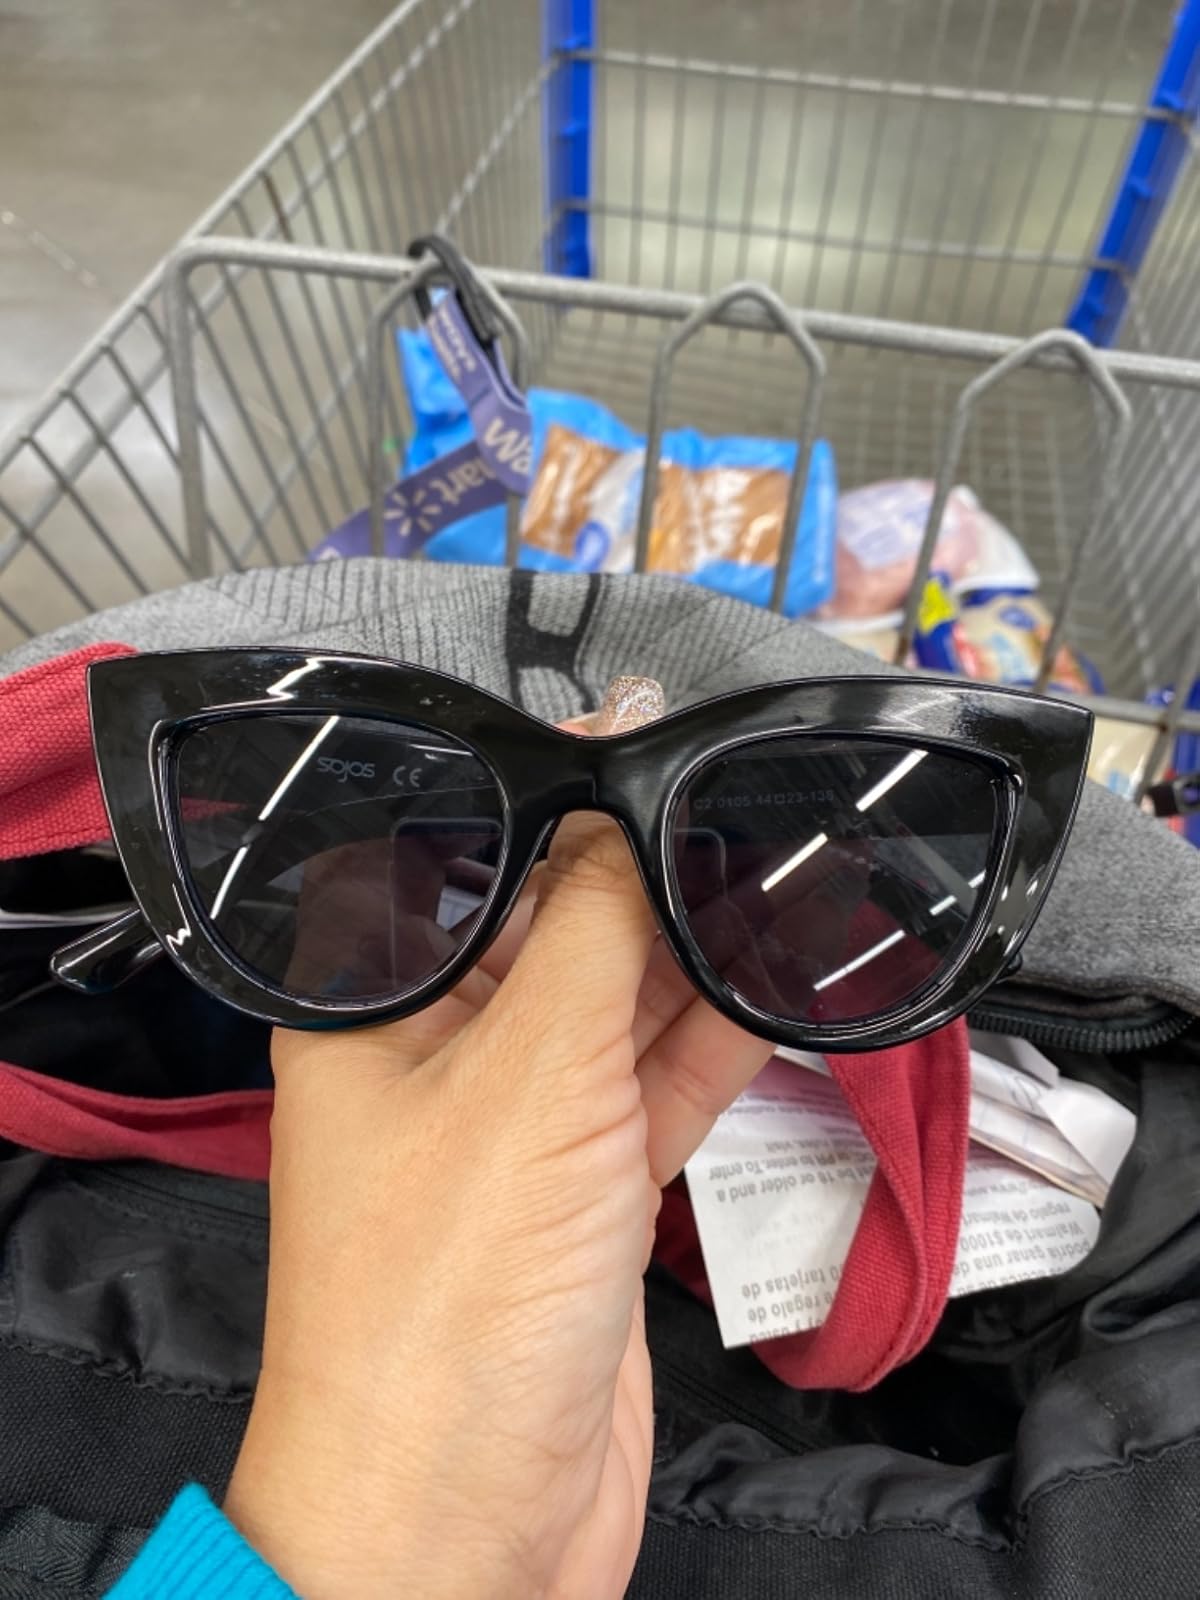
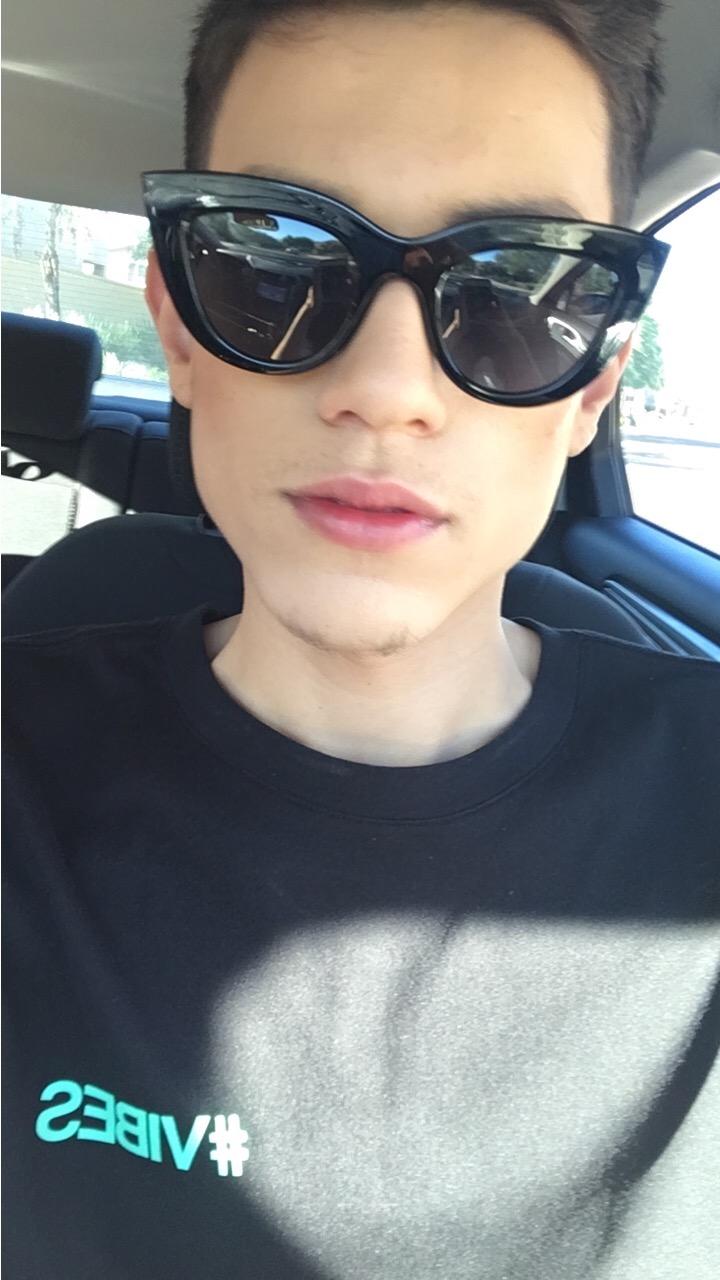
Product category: accessories_sunglasses
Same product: yes